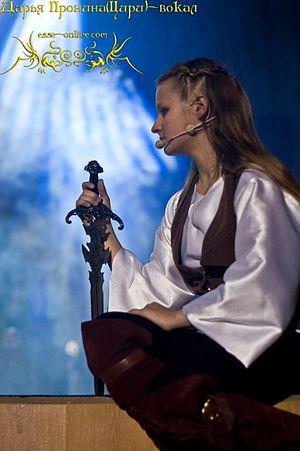
Daria Pronina (Cirilla Fiona Elen Riannon (Ciri, l'Hirondelle, Zireael). Opéra-rock ""le chemin sans retour"" d'après la saga d'A.Sapkovsky ""Le Sorceleur"". La scène 13.-""La Dame du lac"". La photo du concert ""ESSE"" 10.04.2010 Čeština: Daria Pronina (Cirilla Fiona Elen Riannon z Cintry, (Ciri, Swallow, Zireael). Rocková opera ""Cesta, ze které není návratu"", na základě sága A. Sapkowského ""Zaklínač"". scene 13. ""Pani jezera"". Fotky z koncertu ""ESSE"" 10.04.2010 Español: Daria Pronina (Cirilla Fiona Elen Riannon (Ciri, Cirilla de Cintra, la Golondrina, Zireael). Ópera rock ""el Camino sin vuelta atrás"" por los motivos de la saga De A.Sapkovsky de ""The Witcher"". La escena 13. - ""La Dama del lago"". La foto del concierto ""ESSE"" 10.04.2010 Italiano: Darya Pronina (Cirilla Fiona Elaine Riannon (Ciri, Rondine, Zireael). Opera rock ""Strada irrevocabilmente"", basato sulla saga di A.Sapkovsky ""The Witcher"". La escena 13.-""Signora del lago"". Fotografia da concerto ""ESSE"" 10.04.2010."